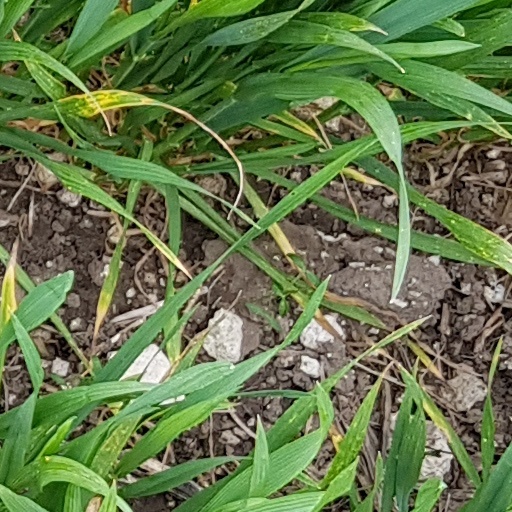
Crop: wheat